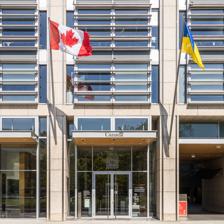
Building: Canada House, Berlin
Country: Germany
Year built: 2005
Diplomatic and office building in Germany Diplomatic mission Embassy of Canada to Germany Location Berlin , Germany Address Leipziger Platz 17 Coordinates 52°30′37″N 13°22′39″E / 52.5103°N 13.3775°E / 52.5103; 13.3775 Ambassador John Horgan Website Official website Canada House ( German : Kanada Haus ) is a diplomatic and office building in Berlin . It is the location of the Embassy of Canada to Germany , which is the diplomatic mission of Canada to Germany. History Unlike other western nations, Canada never had an embassy in Berlin when it was the capital from 1871 to 1945 (although there was a consulate ).  Canada's first embassy to West Germany was in Bonn , and Canada conducted diplomatic relations with East Germany through its embassy in Warsaw. Canada House in 2005 The site of Canada House, Leipziger Platz , was once one of Europe's most elegant squares before it was damaged during the Second World War and later destroyed in preparation for construction of the Berlin Wall . The design for the new embassy was the subject of a national competition, for which the international jury selected the scheme proposed by Montreal-based Saucier Perrotte. However, Canada's Minister of Foreign Affairs at that time, Lloyd Axworthy , overruled the jury decision to appoint a multi-firm team headed by Kuwabara Payne McKenna Blumberg and including additional architectural firms in the ridings of both Axworthy and the then-prime minister, Jean Chrétien . The overruling of the jury decision was severely criticized by many in the Canadian design community, media and architectural press, and it was widely considered to be government interference motivated by political factors. The new ten-storey chancery was inaugurated in April 2005 by Adrienne Clarkson , then Governor General of Canada . Architecture It was designed by Kuwabara Payne McKenna Blumberg Architects with Gagnon Letellier Cyr architects and Smith Carter Architects + Engineers. The design has been praised by the German press for its "openness", particularly the walkway which allows pedestrians to short-cut through the property on their way to the nearby Potsdamer Platz U-Bahn station. However, this is primarily the result of German regulations. Other features of the building include a green roof featuring a scale model of the Mackenzie River Delta , a multimedia centre with wireless internet access and interactive kiosks, and an auditorium and conference centre. Materials include Tyndall limestone from Manitoba on the exterior, with Douglas fir from British Columbia, black granite and maple from Quebec, and Eramosa marble from Ontario inside. The largest room, the "Timber Hall" is a twenty-sided multi-purpose room with a skylight . Building use The chancery building is leased and has a mix of embassy offices in a secure zone, and private sector tenants in a public zone. About 100 Canadian diplomatic staff and locally employed personnel work at the embassy. Svitlana Matviyenko presenting at Marshall McLuhan Lecture, Canadian Embassy Berlin, 2023 The media room is called the Marshall McLuhan Salon, named after Canadian media philosopher Marshall McLuhan . which includes a multimedia information centre and an auditorium . The centre hosts a permanent exhibition dedicated to McLuhan, based on its collection of film and audio items by and about him. Apart from media events, The centre also hosts screenings, presentations and lectures, like the annual Marshall McLuhan Lecture of media theorists that is always organized on the evening before the opening of transmediale festival . It was used to host an exhibition called NDN Survival Trilogy , by Thirza Cuthand, during the Berlin International Film Festival (Berlinale) in 2022. Other diplomatic offices Canada maintains consulates in Munich , Düsseldorf , and Stuttgart . Additionally, the Ministère des Relations internationales du Québec maintains a representative office next to the Brandenburg Gate . See also Canada–Germany relations List of ambassadors of Canada to Germany References